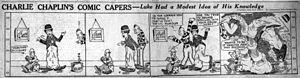
Comic strip de Charlie Chaplin's Comic Capers par E.C. Segar, paru dans le Chicago Herald en 1916.
E. C. Segar, de son nom complet Elzie Crisler Segar, né le 8 décembre 1894 à Chester, Illinois, et mort le 13 octobre 1938 à Santa Monica, Californie, est un auteur de bande dessinée américain, créateur de Popeye.